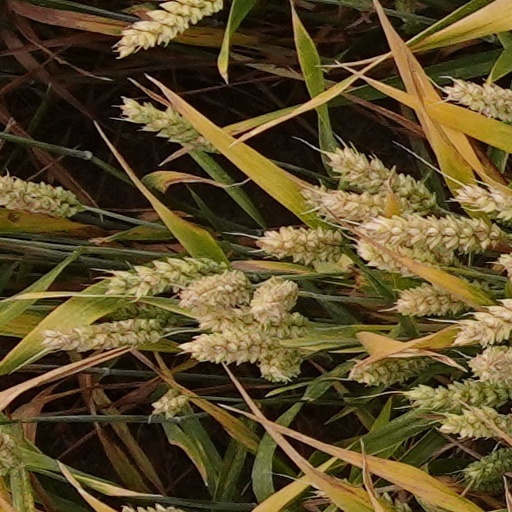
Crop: wheat